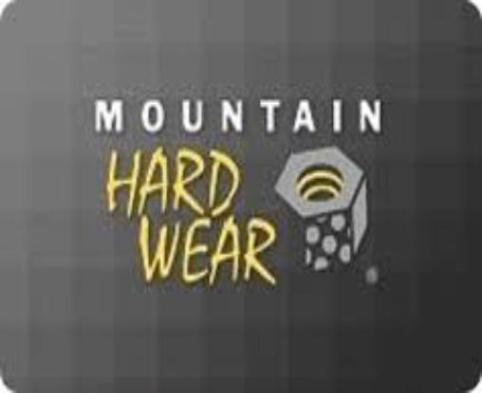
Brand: mountain hardwear
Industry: Clothes